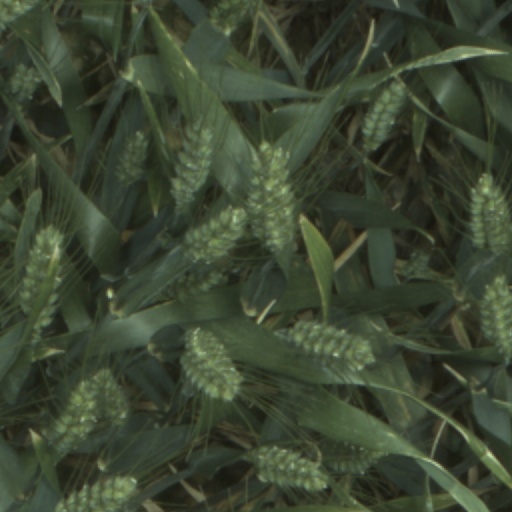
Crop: wheat